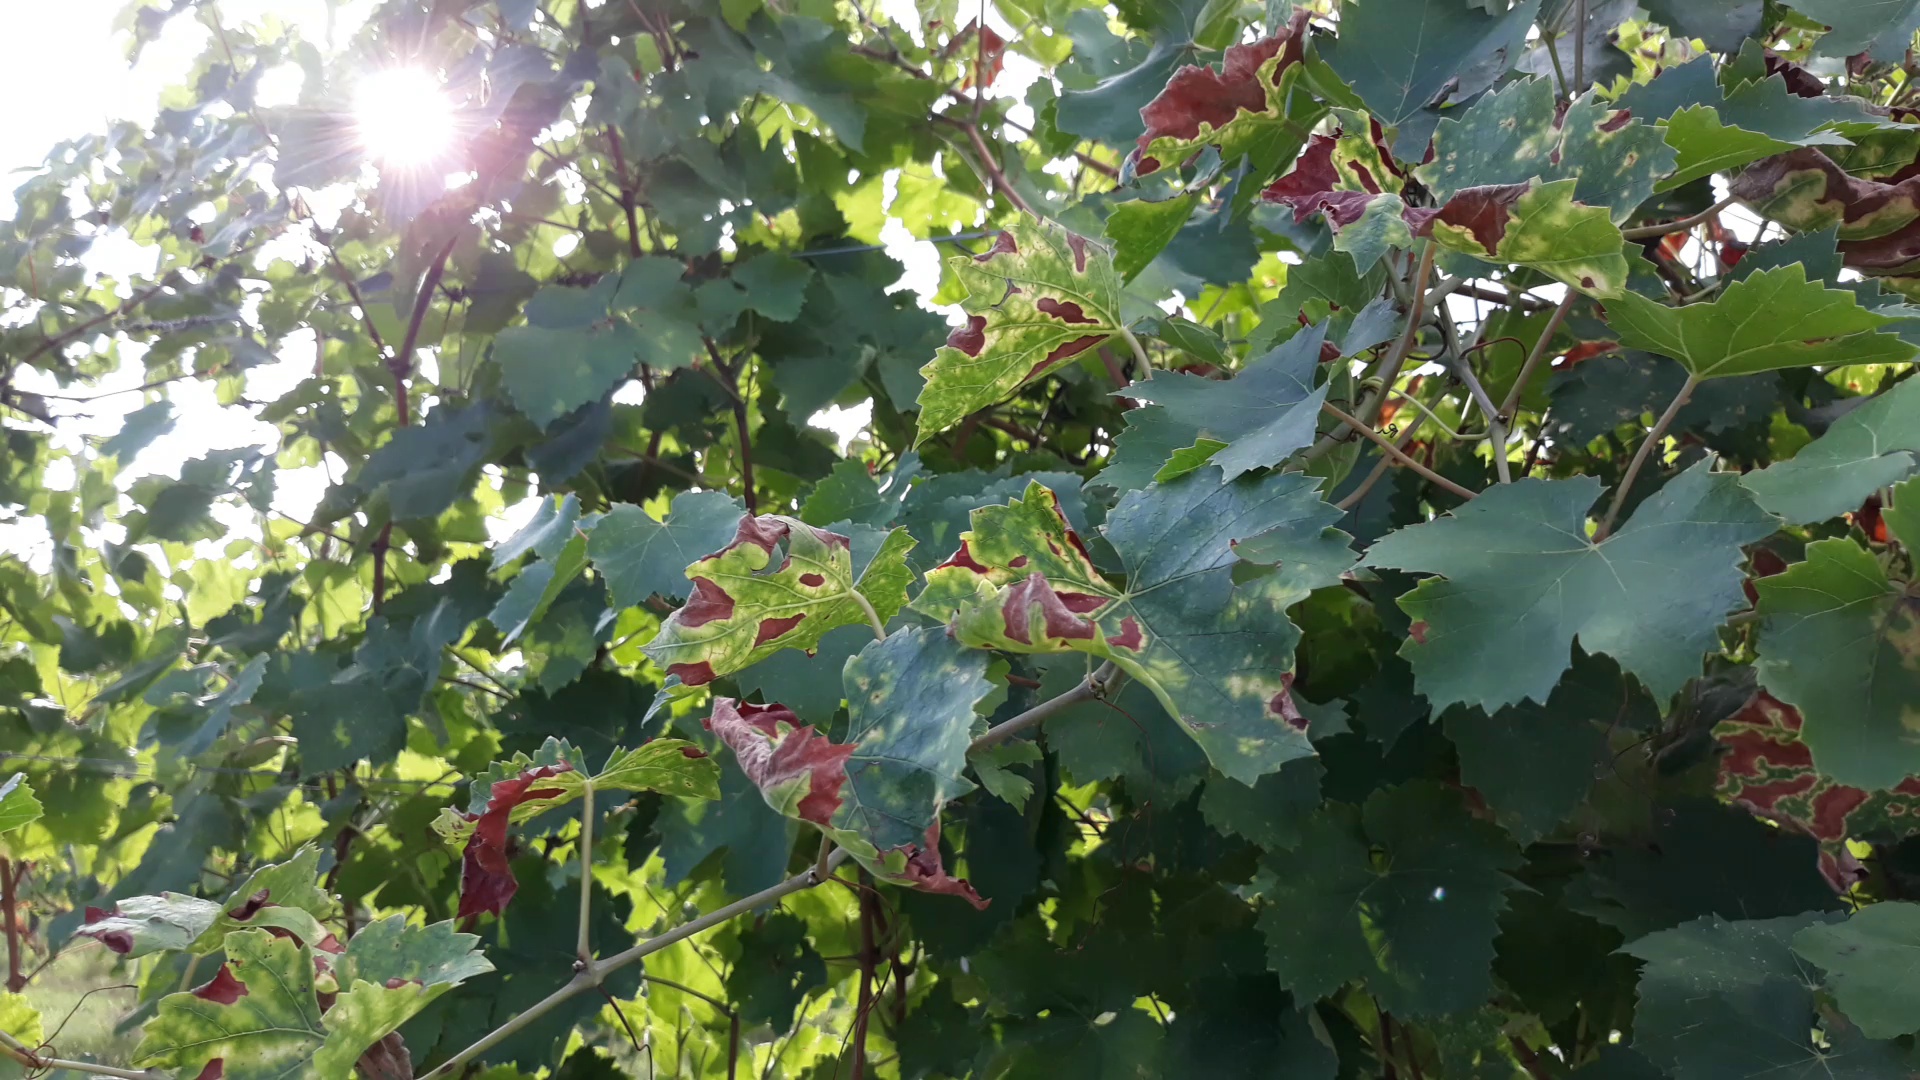
Label: esca